Historical figure

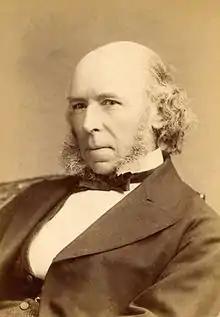
Herbert Spencer, who considered events in the lives of kings "historic trivalities"

The German philosopher Hegel defined the concept of the world-historical figure, who embodied the ruthless advance of Immanuel Kant's World Spirit, often overthrowing outdated structures and ideas. To him, Napoleon was such a figure.